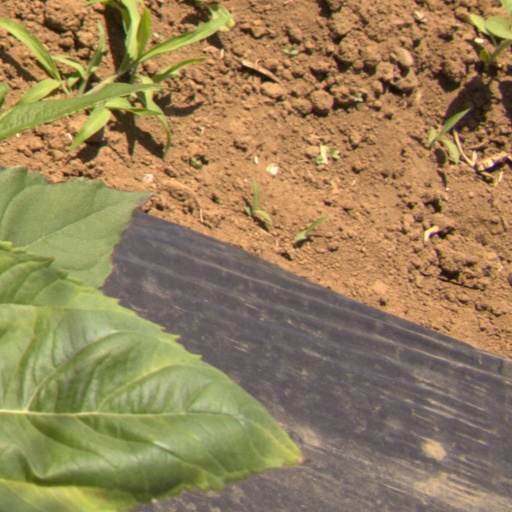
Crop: Jerusalem artichoke